Archduchess Maria Anna of Austria (governor)

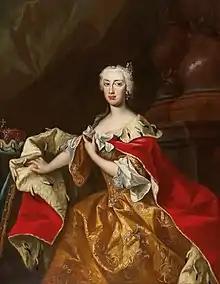
Portrait by Johann Gottfried Auerbach, 1744

Archduchess Maria Anna of Austria (Maria Anna Eleonore Wilhelmine Josepha; 18 September 1718 – 16 December 1744) was a member of the House of Habsburg who governed the Austrian Netherlands in the name of her elder sister, Empress Maria Theresa.